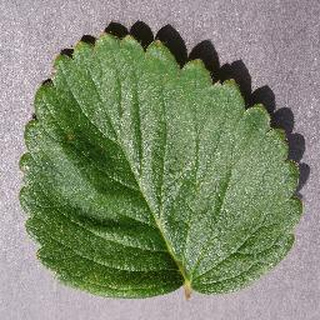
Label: healthy_strawberry